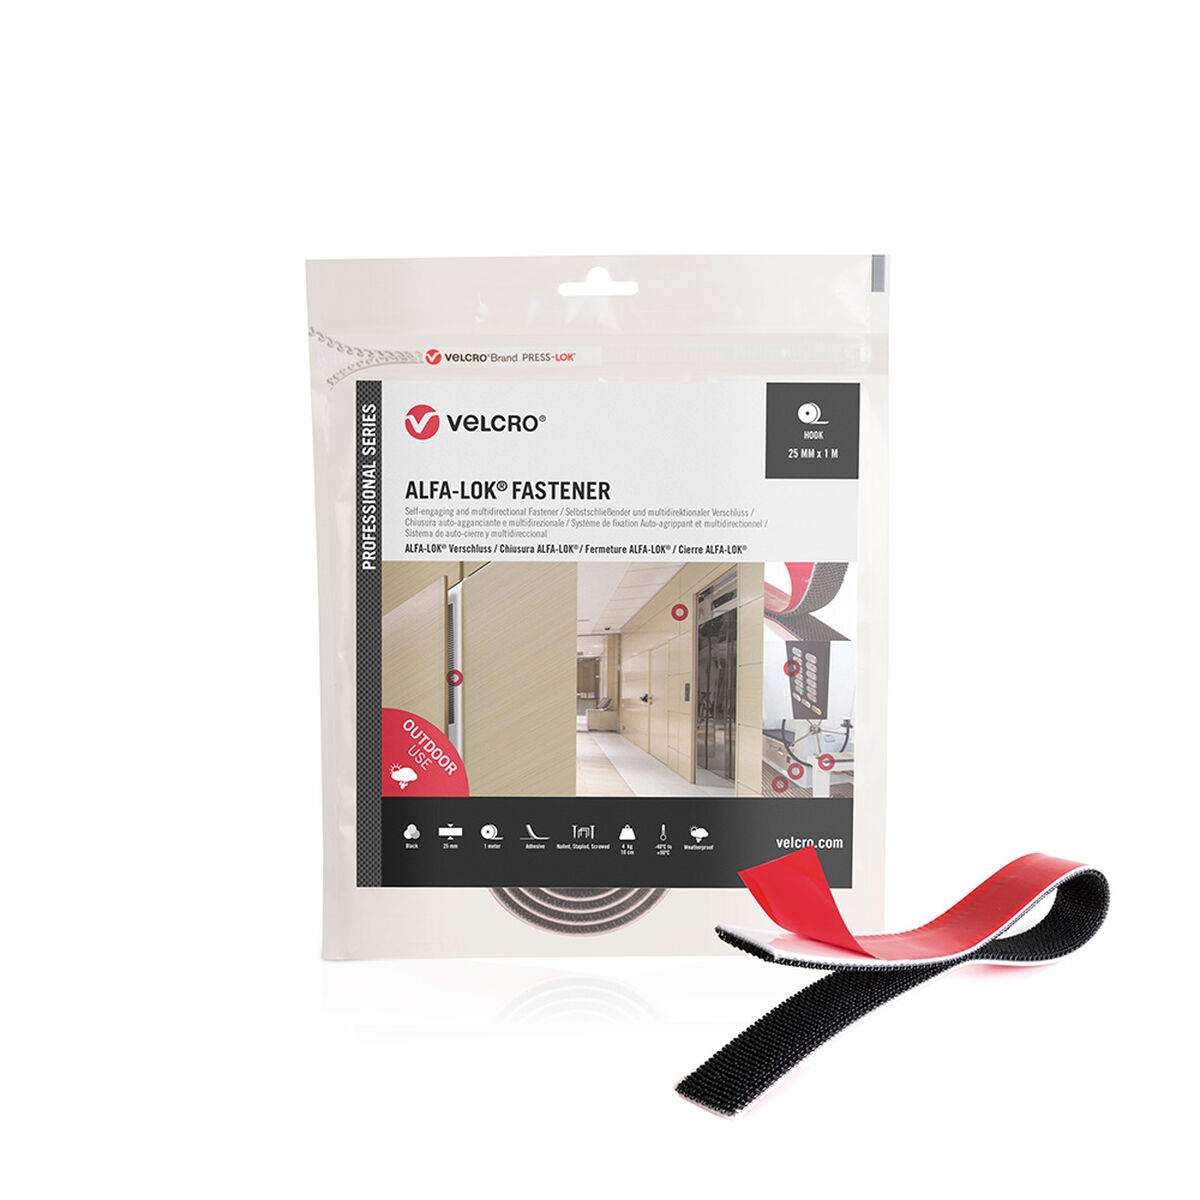
Doppelseitiges Klebeband Velcro alfa-lok Schwarz 25 mm x 1 m
Wenn Sie bei der Einrichtung ihres Heims Wert auf Details legen und bei Produkten, die Ihnen das Leben leichter machen, auf dem letzten Stand sein möchten, dann kaufen Sie Doppelseitiges Klebeband Velcro alfa-lok Schwarz 25 mm x 1 m zum besten Preis. Art: Doppelseitiges Klebeband Farbe: Schwarz Maße ca.: 25 mm x 1 m
Brand: Velcro
Category: Arts & Entertainment > Hobbies & Creative Arts > Arts & Crafts > Art & Crafting Materials > Craft Fasteners & Closures > Hook and Loop Fasteners > Adhesive-Backed Hook & Loop Fasteners